Viva Valdez

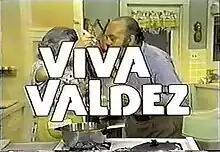
Title card

Viva Valdez is an American sitcom starring Carmen Zapata and Rodolfo Hoyos that aired on ABC from May 31 to September 6, 1976.